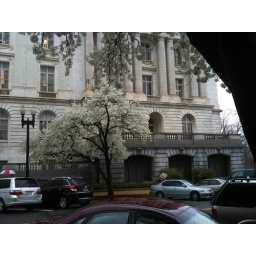
Cherry Trees around the Senate office buildings